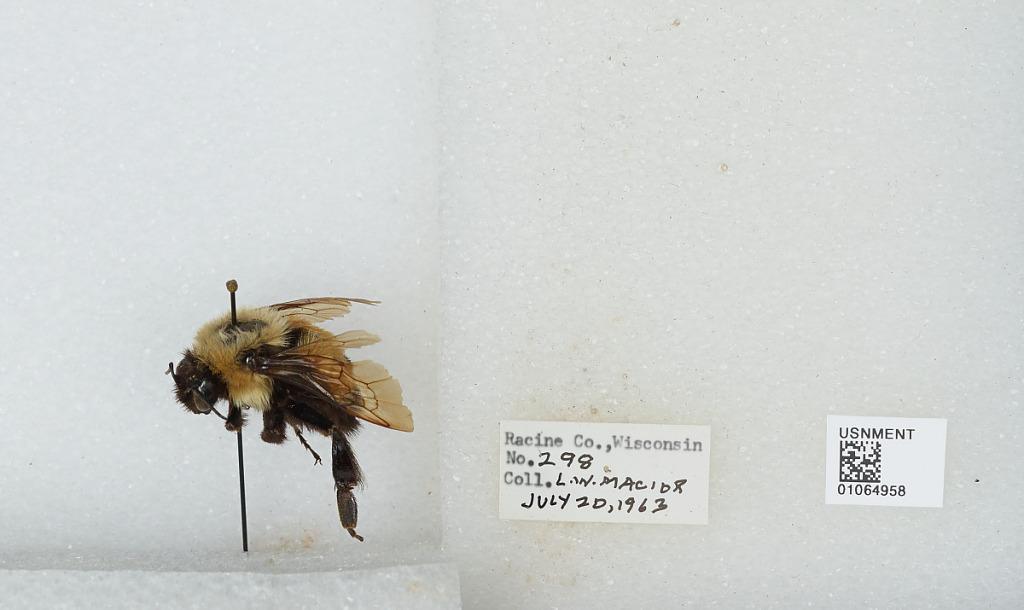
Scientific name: Bombus (Bombus) affinis Cresson
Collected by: L. Macior
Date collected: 1963-7-20
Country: United States
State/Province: Wisconsin
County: Racine
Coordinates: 42.78, -87.76